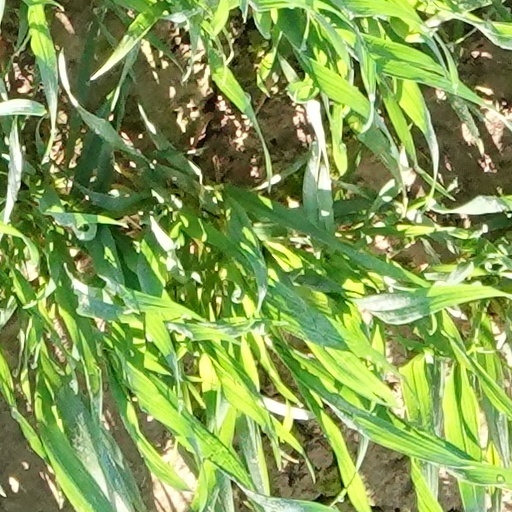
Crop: wheat